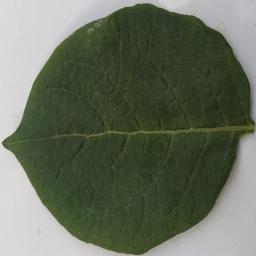
Label: Potato___Healthy